August Sang

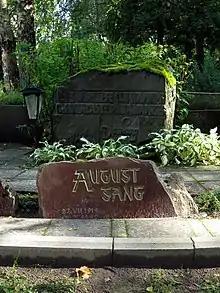
Grave of August Sang at Vana-Pärnu Cemetery.

Alongside his literary activities August Sang translated poetry and prose from the German, Russian, French and Czech into Estonian, by authors such as Goethe, Peter Weiss, Maxim Gorky, Vladimir Mayakovsky, Franz Kafka, Gottfried Keller, Molière, Egon Erwin Kisch, and Lion Feuchtwanger. Sang was especially fond of the works of Vítězslav Nezval, who Ain Kaalep has named as the reason Sang learned the Czech language.